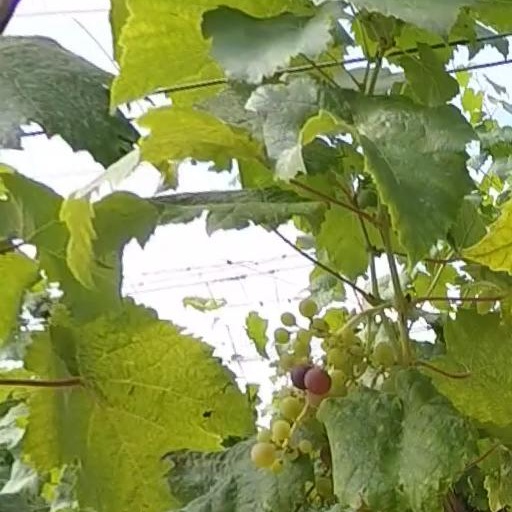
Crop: grape